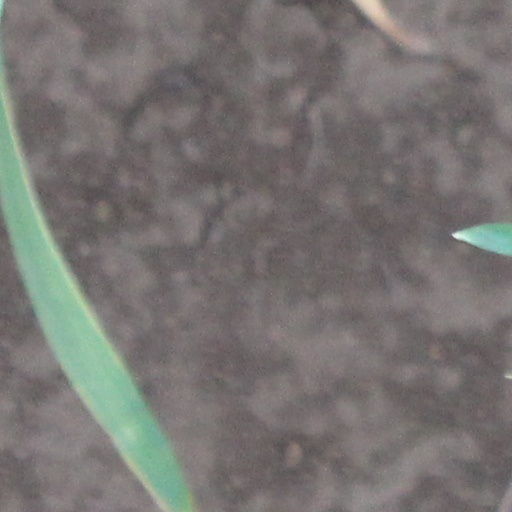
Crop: wheat